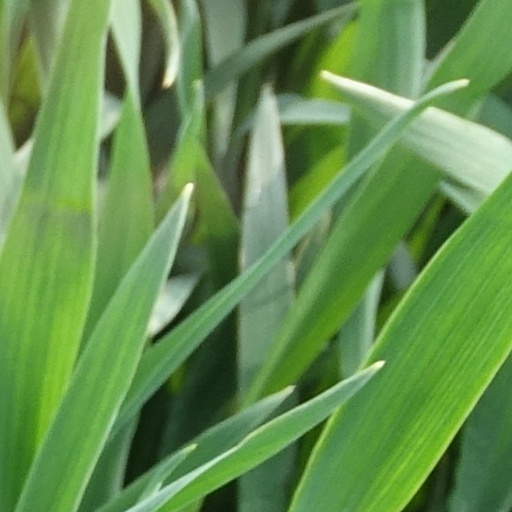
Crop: wheat